Spacecraft

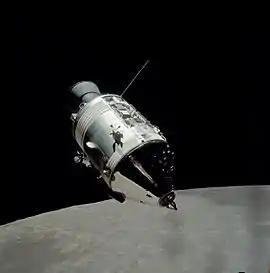
Apollo 17 Command Module "America" in lunar orbit

The first crewed spacecraft was Vostok 1, which carried Soviet cosmonaut Yuri Gagarin into space in 1961, and completed a full Earth orbit. There were five other crewed missions which used a Vostok spacecraft. The second crewed spacecraft was named "Freedom 7", and it performed a sub-orbital spaceflight in 1961 carrying American astronaut Alan Shepard to an altitude of just over . There were five other crewed missions using Mercury spacecraft.